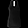
Label: T - shirt / top